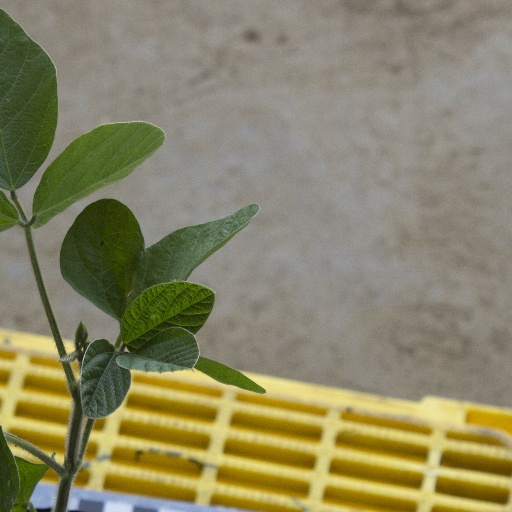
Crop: soybean